1980 eruption of Mount St. Helens

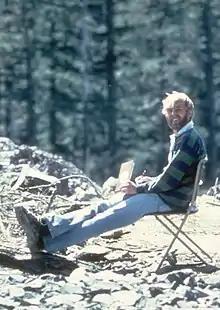
Volcanologist David A. Johnston (pictured 13 hours before his death) was among the approximately 57 people killed by the eruption.

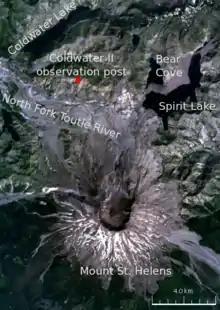
Johnston's Coldwater II observation post was in the path of the blast when the north side of Mount St. Helens collapsed.

The huge ensuing ash cloud sent skyward from St. Helens' northern foot was visible throughout the quiet zone. The near-supersonic lateral blast, loaded with volcanic debris, caused devastation as far as from the volcano. The area affected by the blast can be subdivided into roughly concentric zones: